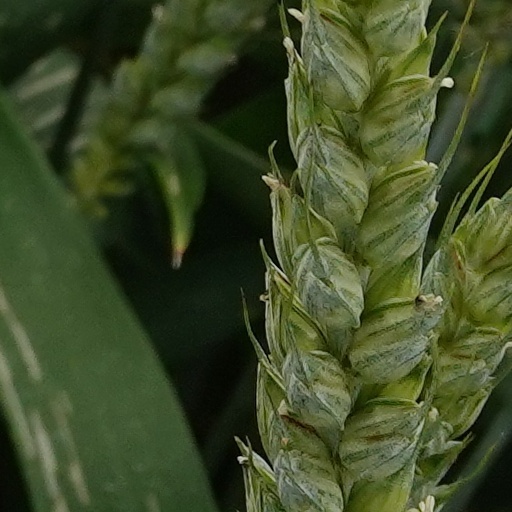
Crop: wheat